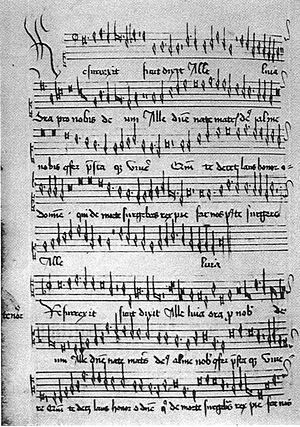
Les Codices de Trente sont une collection de sept importants manuscrits de musique, compilés vers le milieu du XVᵉ siècle, aujourd'hui conservés à Trente, dans le nord de l'Italie. Ils contiennent principalement de la musique vocale sacrée, composée entre 1400 et 1475, soit plus de 1 500 compositions musicales séparées, de 88 compositeurs différents, ainsi qu'une énorme quantité de musique anonyme. Ces manuscrits sont la plus vaste et la plus importante source manuscrite unique, pour le siècle et pour l'Europe entière.